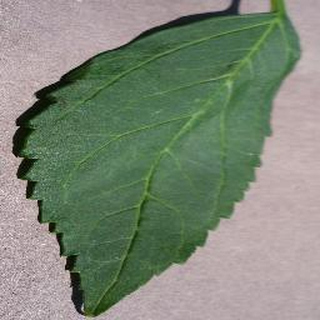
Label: healthy_cherry